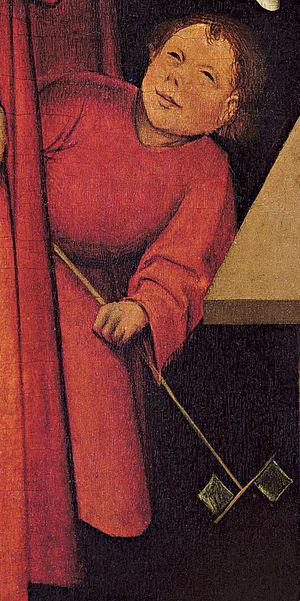
Détail de L'Escamoteur de Jérôme Bosch
L'Escamoteur, parfois désigné sous Le Jongleur, ou Le Bouffon ou encore Le Prestidigitateur est une huile sur bois attribuée au peintre néerlandais Jérôme Bosch. Réalisé entre 1475 et 1505, il est conservé dans un coffre-fort au Musée municipal de Saint-Germain-en-Laye.